Werewolf: The Apocalypse – Heart of the Forest

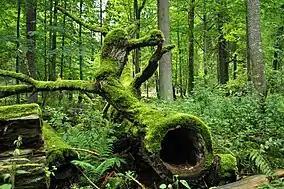
A 2010 photograph of a fallen tree in the Białowieża Forest

The story is set in Poland, in the World of Darkness, and has the player take the role of Maia Boroditch, a 24-year-old American woman of Polish descent. She has recurring nightmares of a forest, wolves, and blood, and feels a connection to the forest that drives her to travel to Białowieża in Poland to learn about her family history. There, she meets the guide Daniel, fellow student Anya, and the local resident Bartek, and explores the Białowieża Forest, one of the last remaining primeval forests in Europe, visiting sacred spots including an ancient burial site, an abandoned wolf den, and a ceremonial place of power.